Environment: real
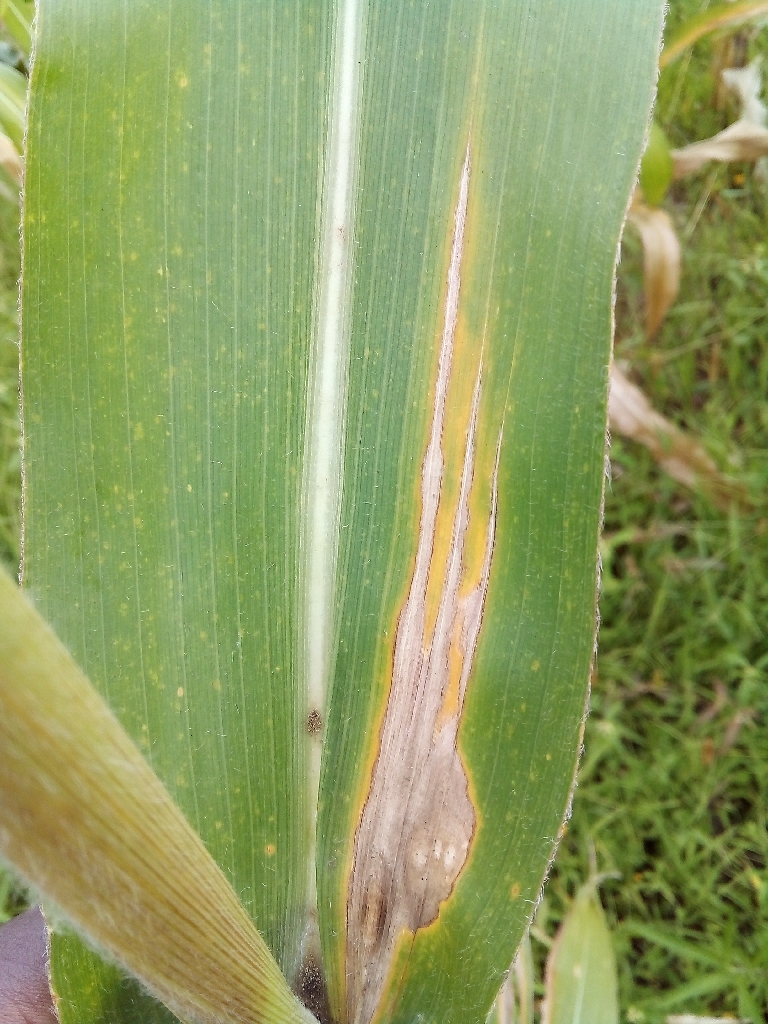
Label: northern_corn_leaf_blight